Roaring Creek Friends Meeting House

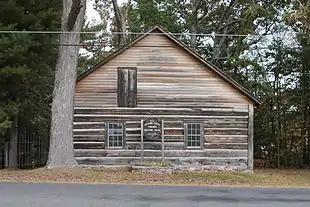
View from the south

The Roaring Creek Friends Meeting House is a historic place of worship for members of the Religious Society of Friends, or Quakers, in rural Columbia County, Pennsylvania, near Numidia on Quaker Meeting House Road.